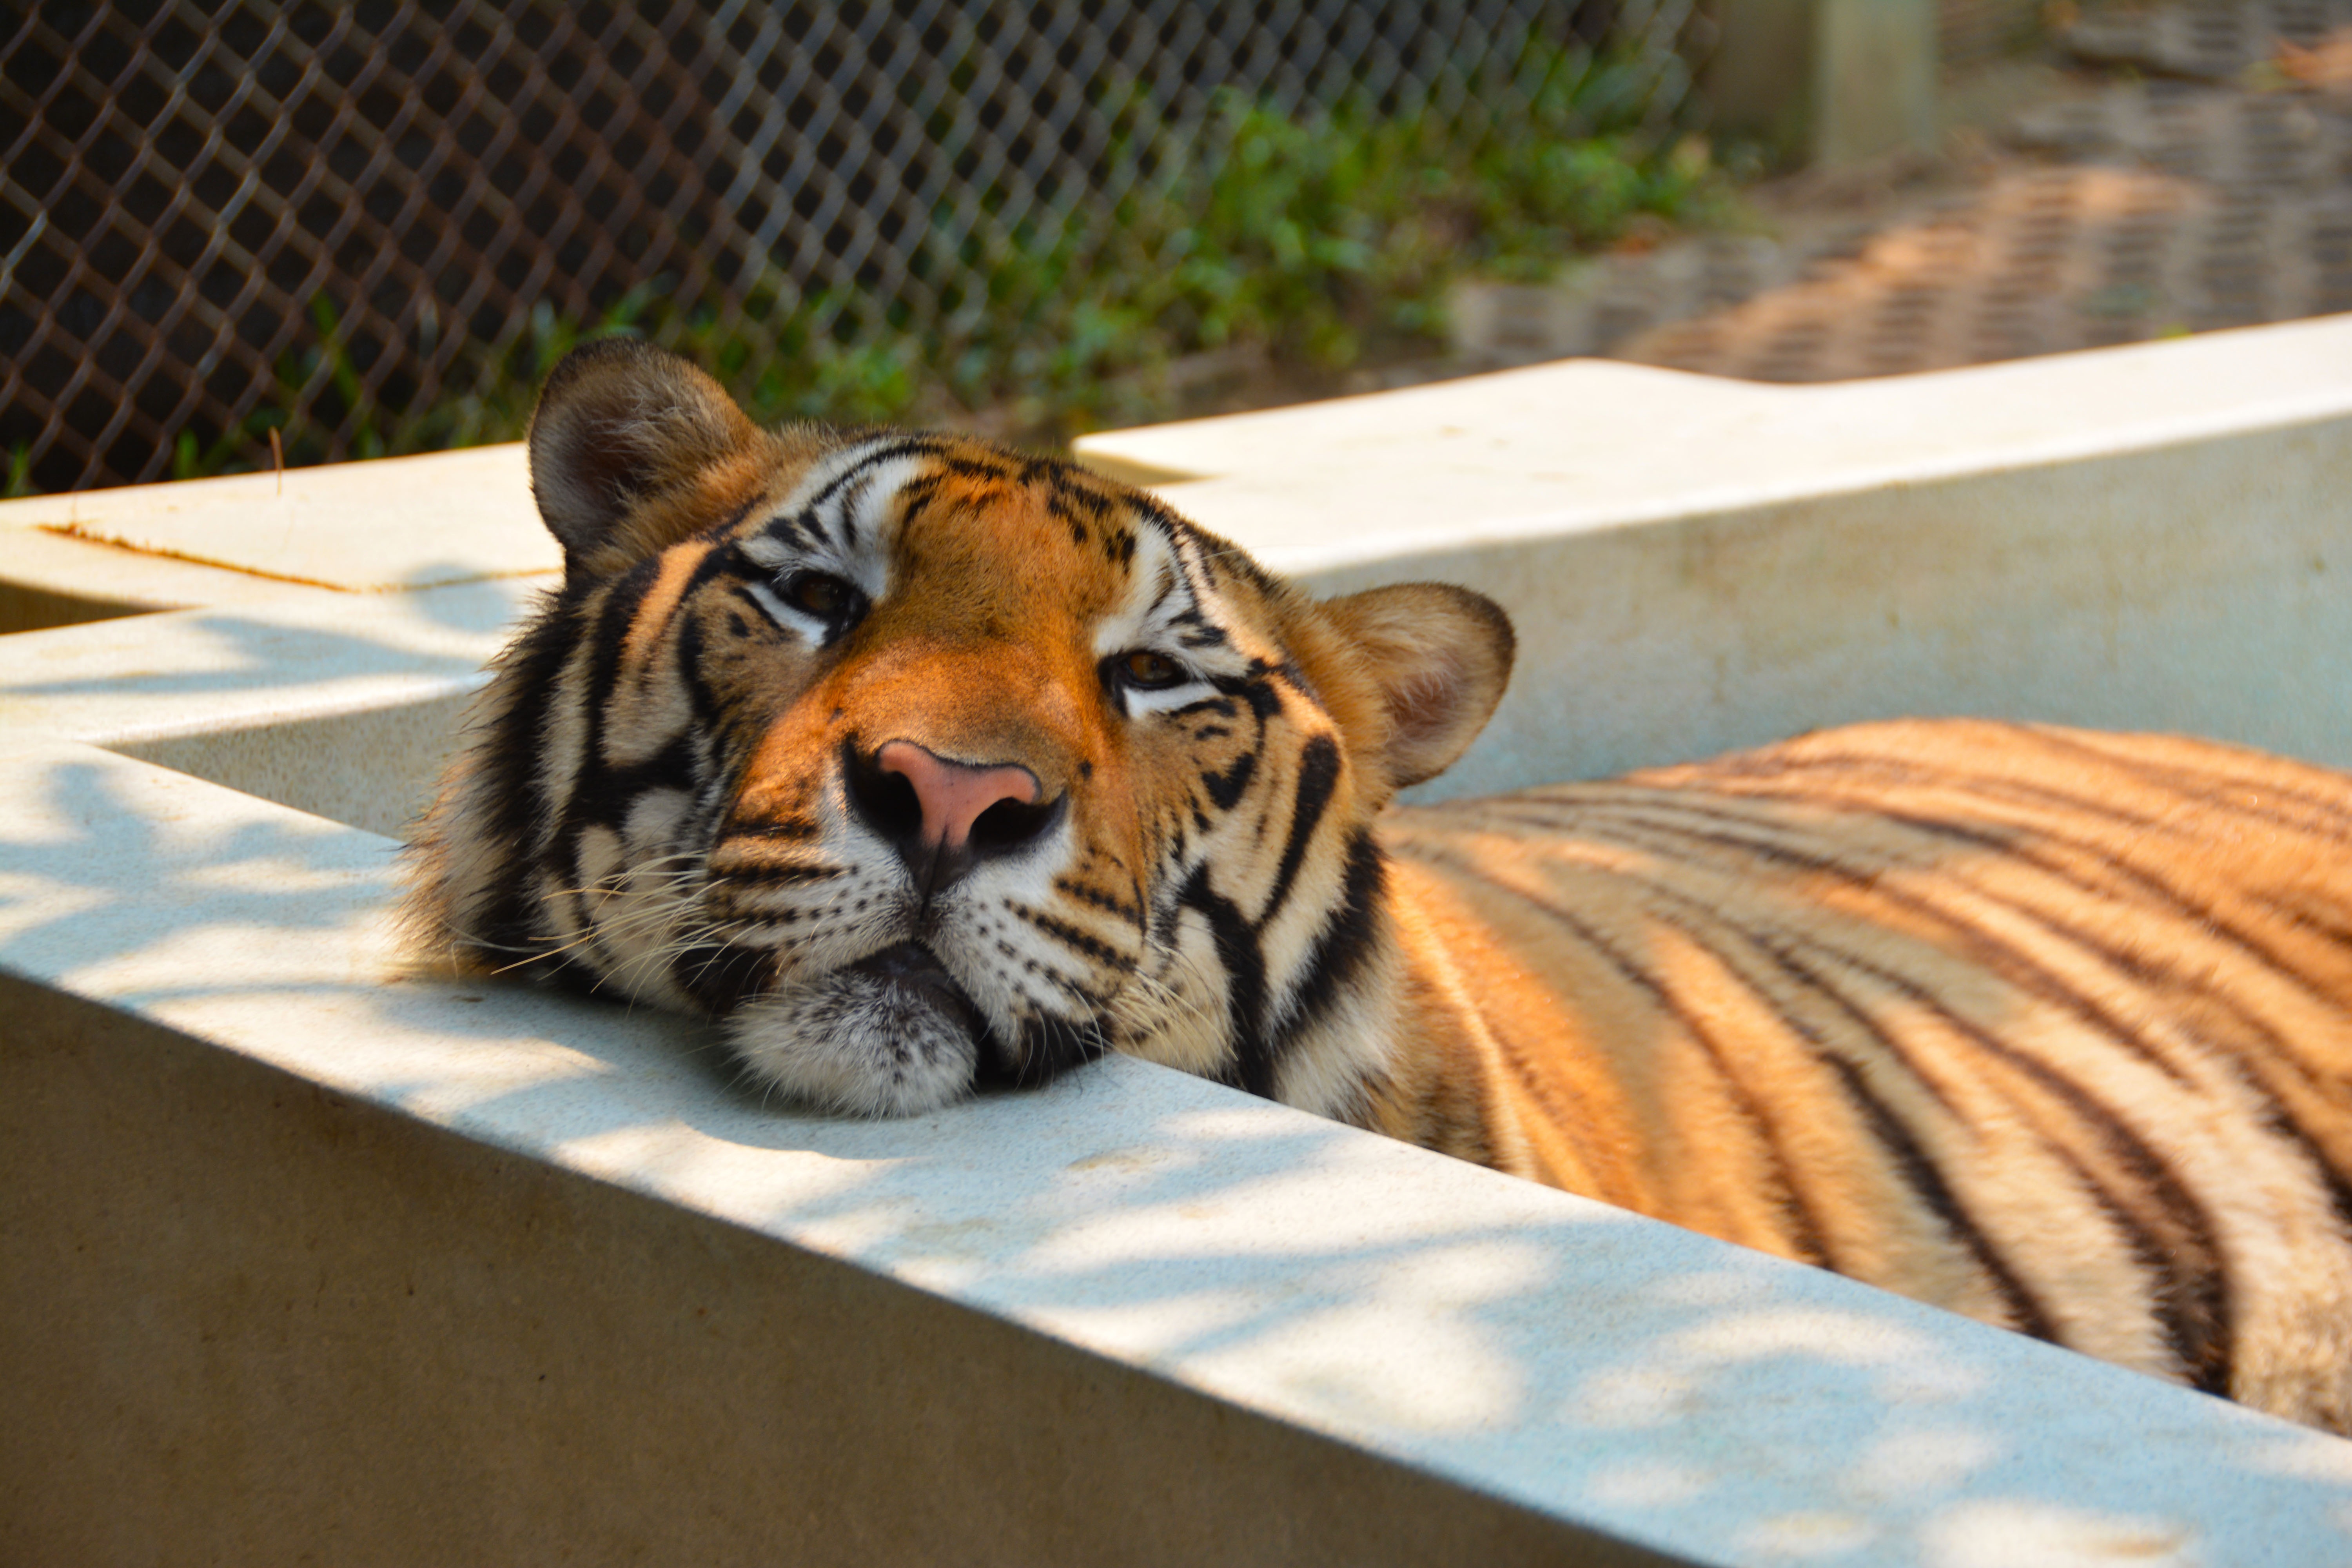
nature, outdoor, animal, looking, male, wildlife, wild, zoo, fur, relax, cat, natural, feline, mammal, rest, predator, fauna, striped, big cat, face, whiskers, cool image, one, snout, tiger, sleepy, eye, stripes, head, endangered, danger, big, tired, cool photo, species, siberian, carnivore, hunter, wildcat, organism, big cats, cat like mammal, carnivoran, terrestrial animal